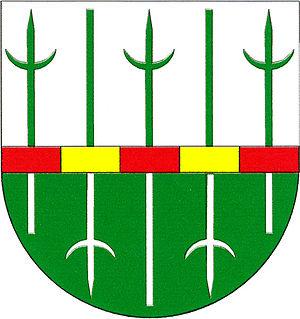
Sudoměřice est une commune du district de Hodonín, dans la région de Moravie-du-Sud, en République tchèque. Sa population s'élevait à 1 272 habitants en 2017.